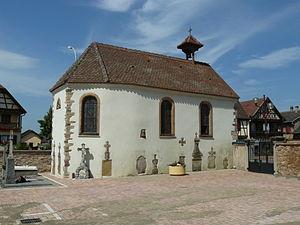
Chapelle du cimetière
Krautergersheim est une commune française située dans le département du Bas-Rhin, en région Grand Est.